James Milne House

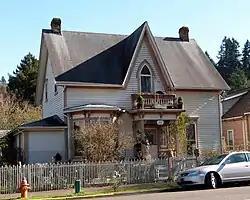

The James Milne House is an historic Gothic Revival home built by carpenter James Milne, in what is now the Historic McGloughlin Neighborhood in Oregon City, Oregon, United States. It is listed on the National Register of Historic Places. Milne, an immigrant from New Brunswick, Canada, designed and built the home in 1869.